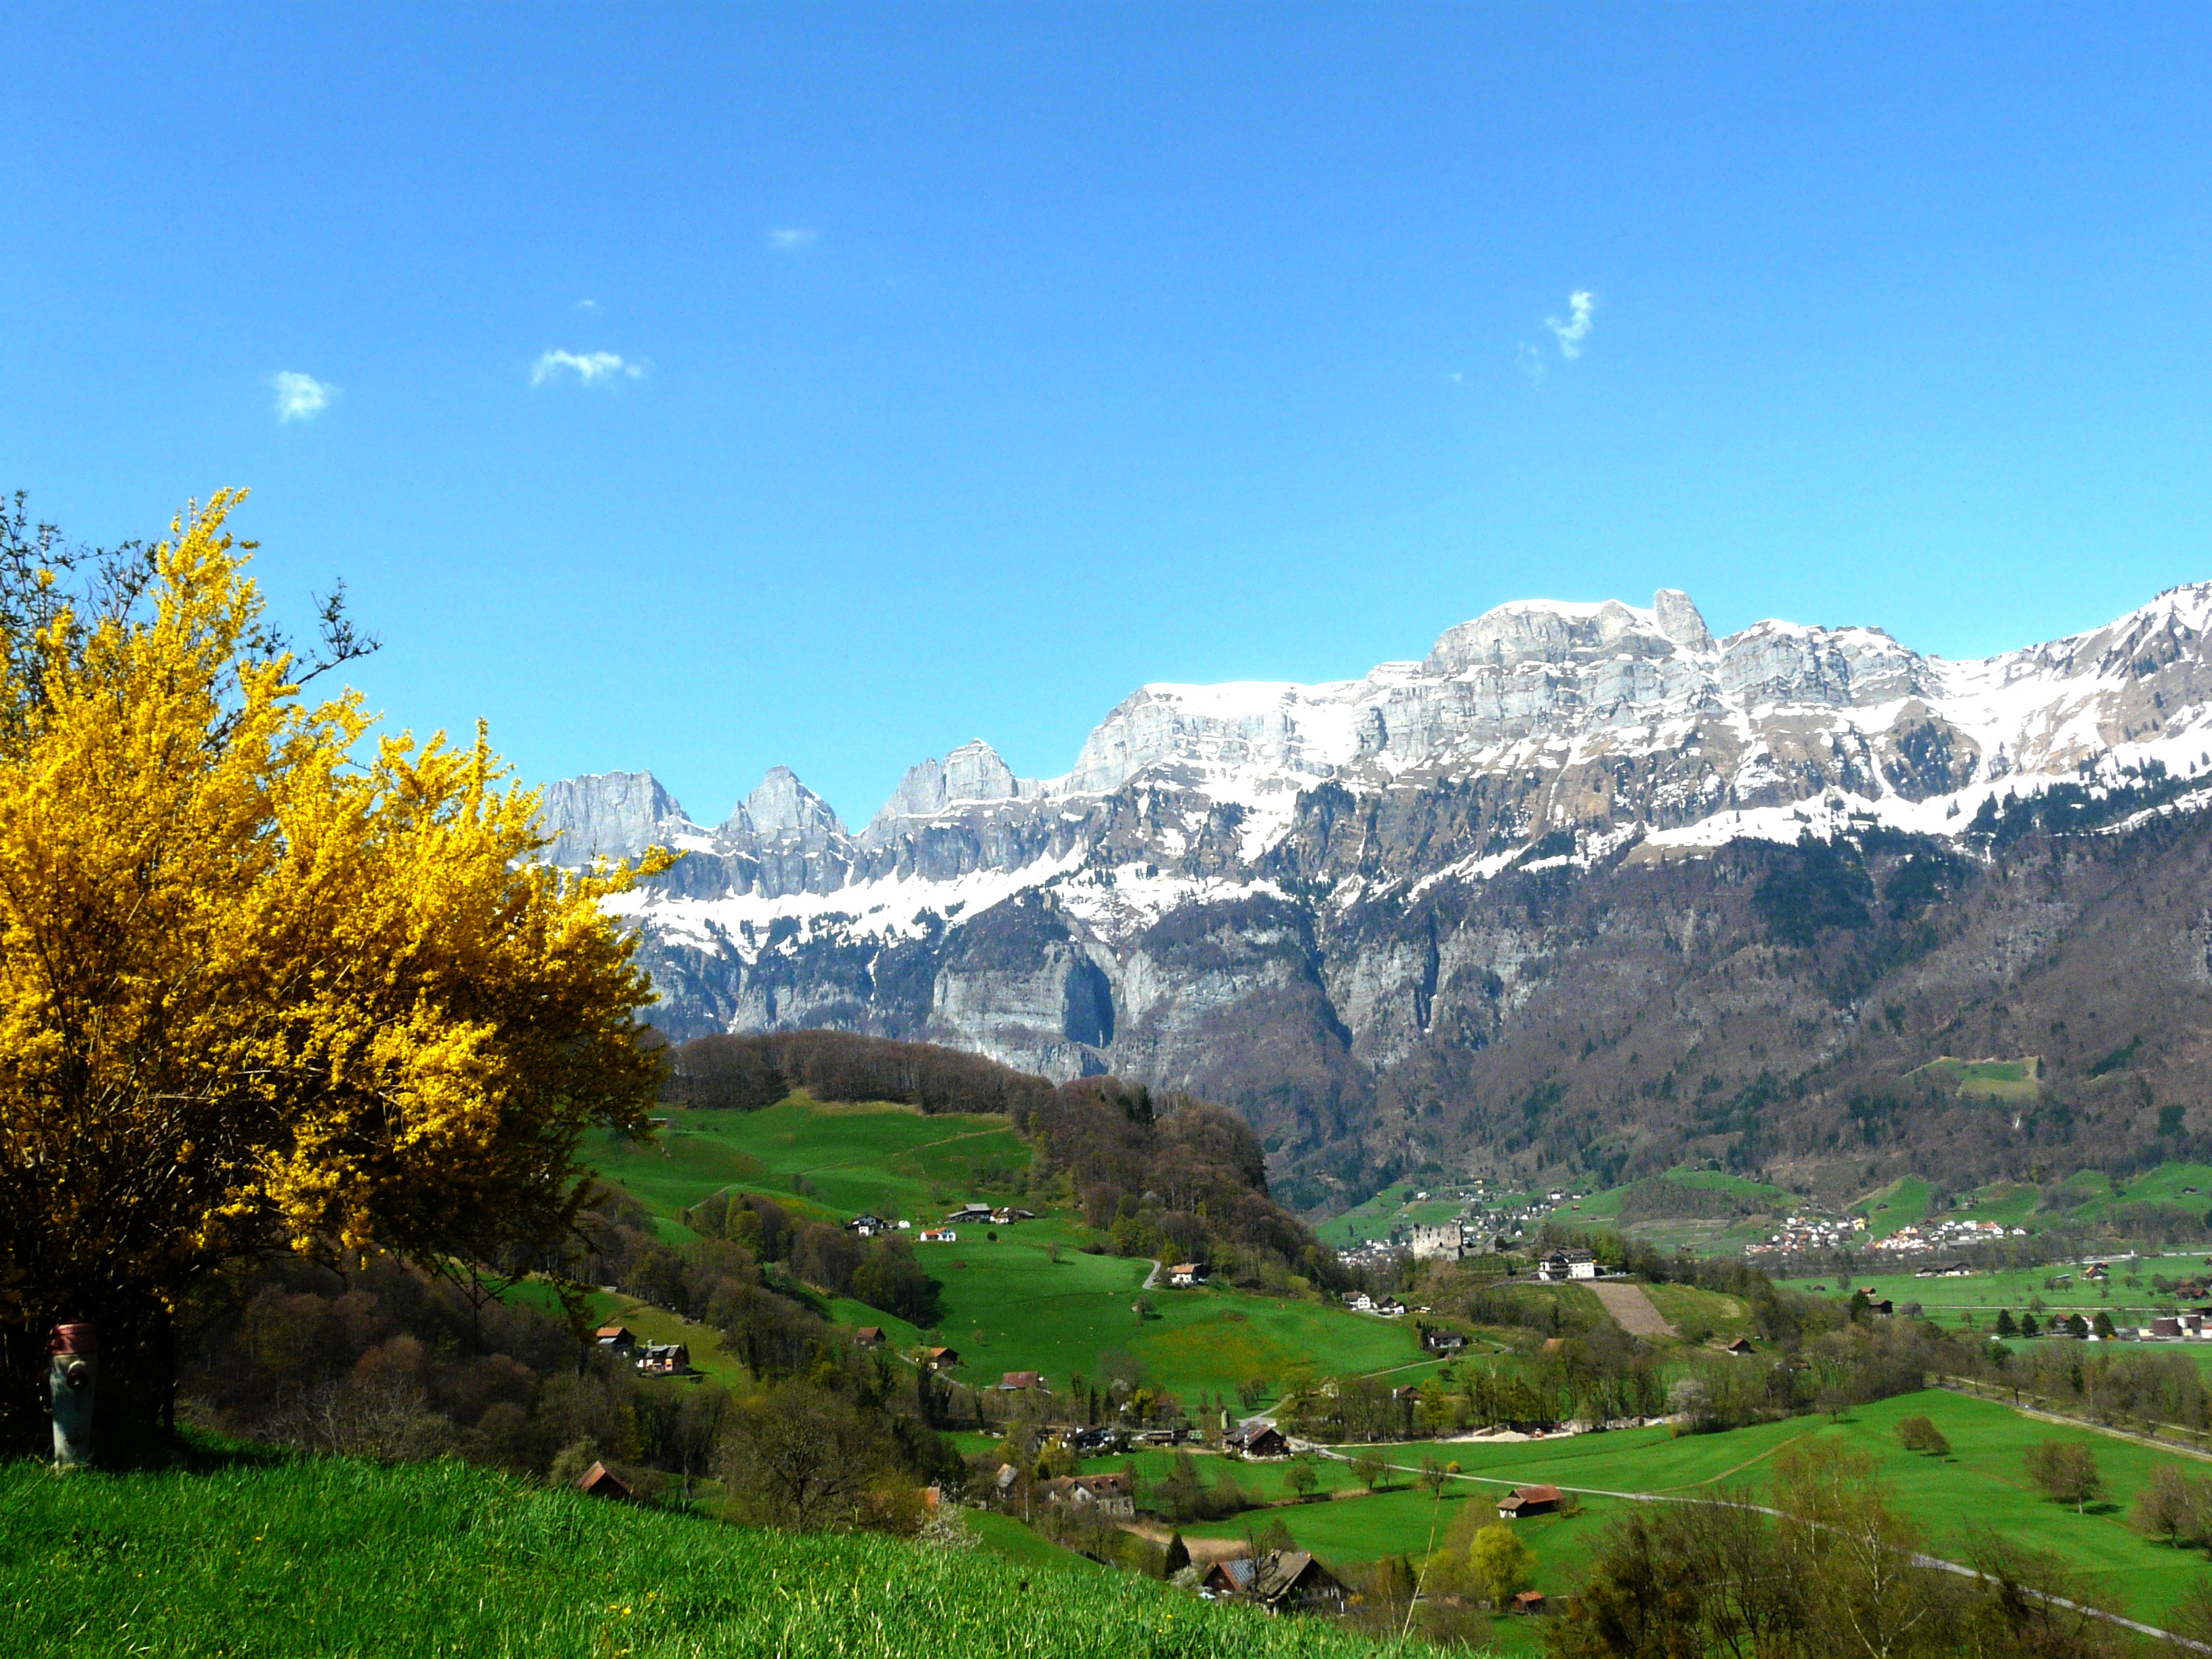
landscape, nature, mountain, meadow, hill, valley, mountain range, spring, glacier, alpine, austria, mountains, alps, plateau, rural area, landform, mountain pass, geographical feature, mountainous landforms